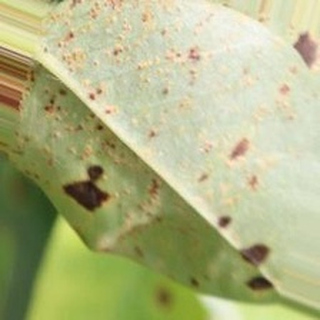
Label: groundnut_rust